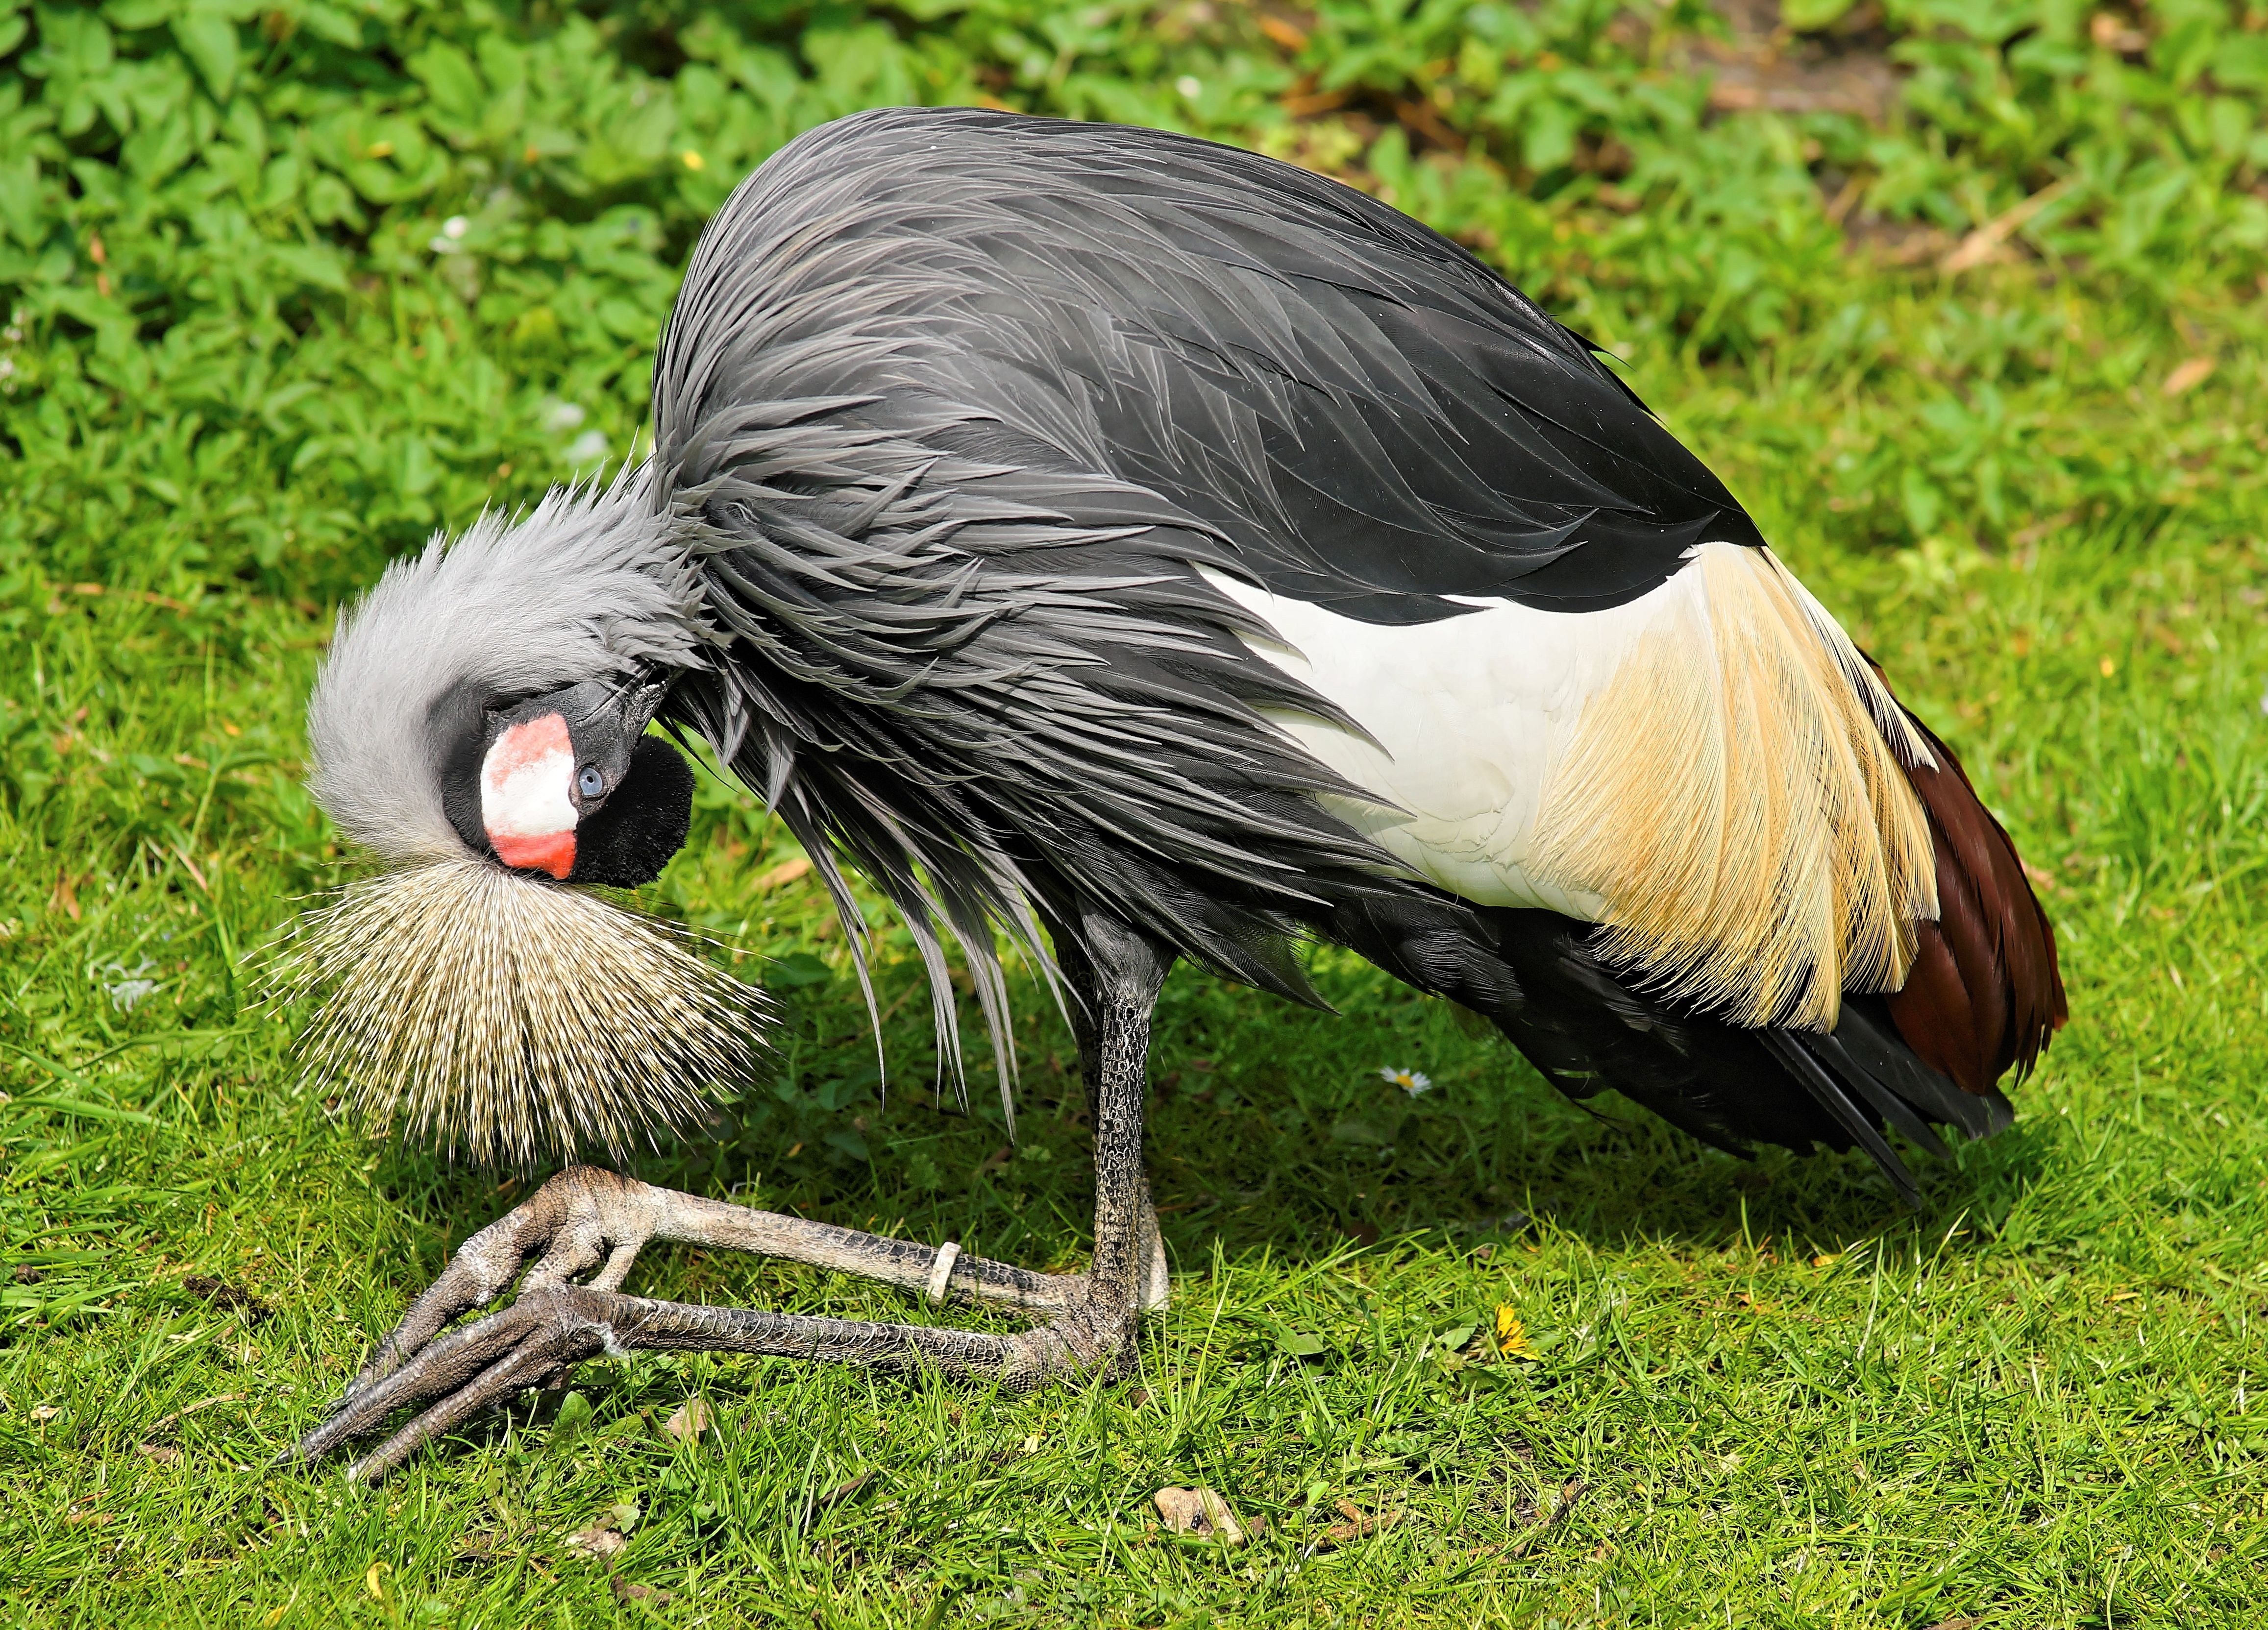
bird, wing, wildlife, zoo, beak, fowl, fauna, stork, stalk, vertebrate, crane, white stork, spring crown, grey crowned crane, balearica regulorum, grey neck grey crowned crane, south africa grey crowned crane, slate grey, ciconiiformes, crane like bird, gruidae